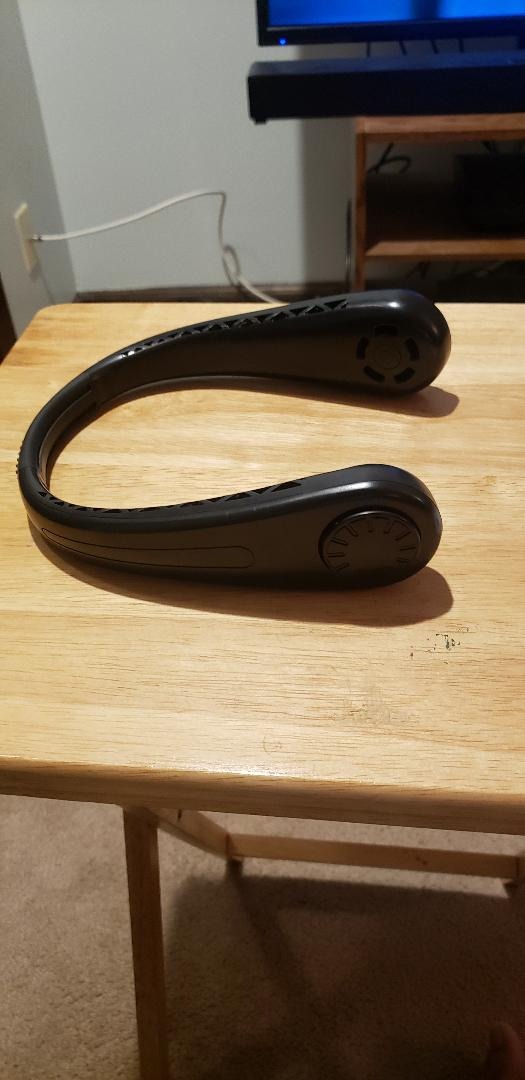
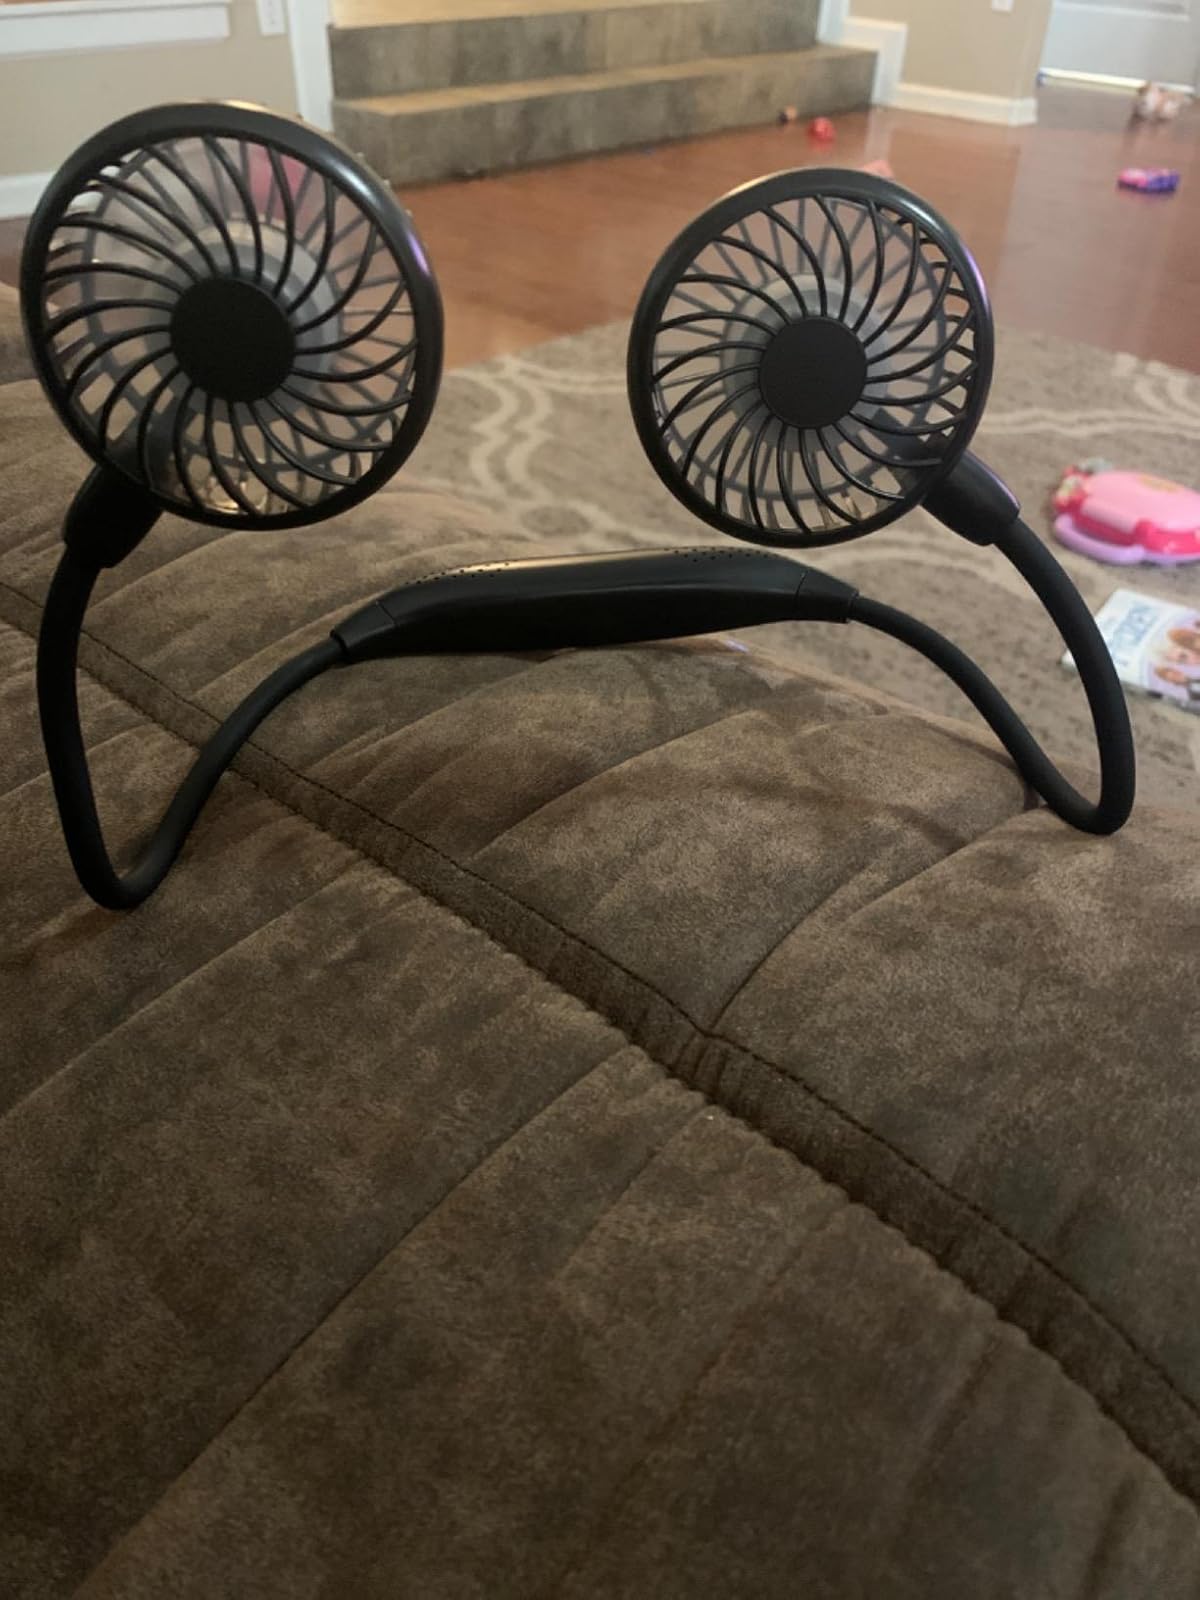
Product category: fan
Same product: no